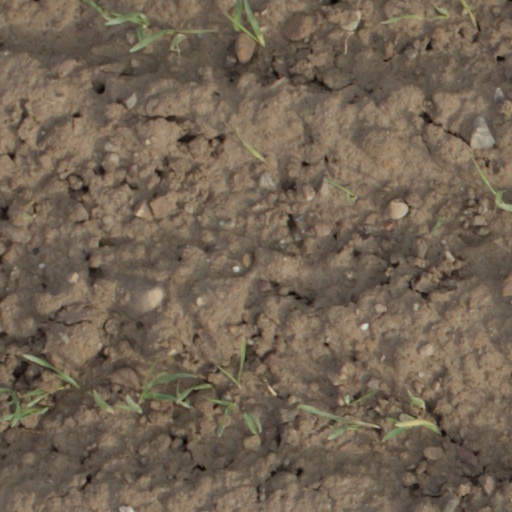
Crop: wheat